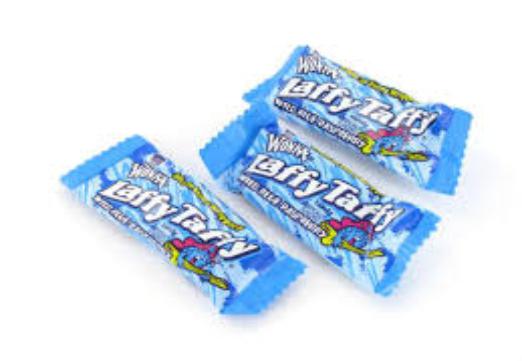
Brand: Laffy Taffy
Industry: Food